Donna... cosa si fa per te

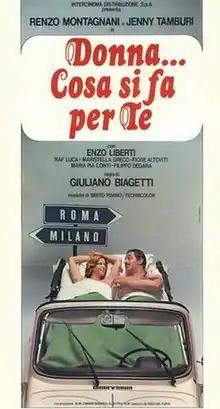

Donna... cosa si fa per te ("Woman... The Things We Do for You"), is a 1976 Italian comedy film directed by Giuliano Biagetti.